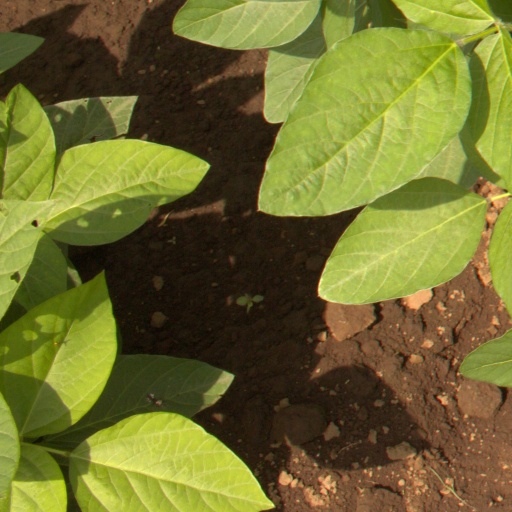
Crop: soybean